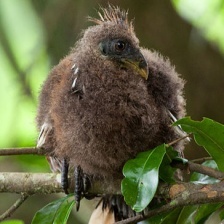
Species: HOATZIN
Scientific name: OPHISTHOCOMUS HOAZIN